Macornay

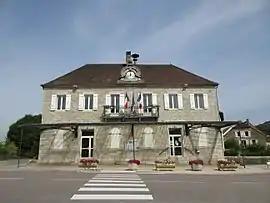
The town hall in Macornay

Macornay is a commune in the Jura department in Bourgogne-Franche-Comté in eastern France. Macornay is located 4 km south of the department capital Lons-le-Saunier. Tourist attractions include many outdoor activities such as biking and hiking, and there are many historical sites in the vicinity.